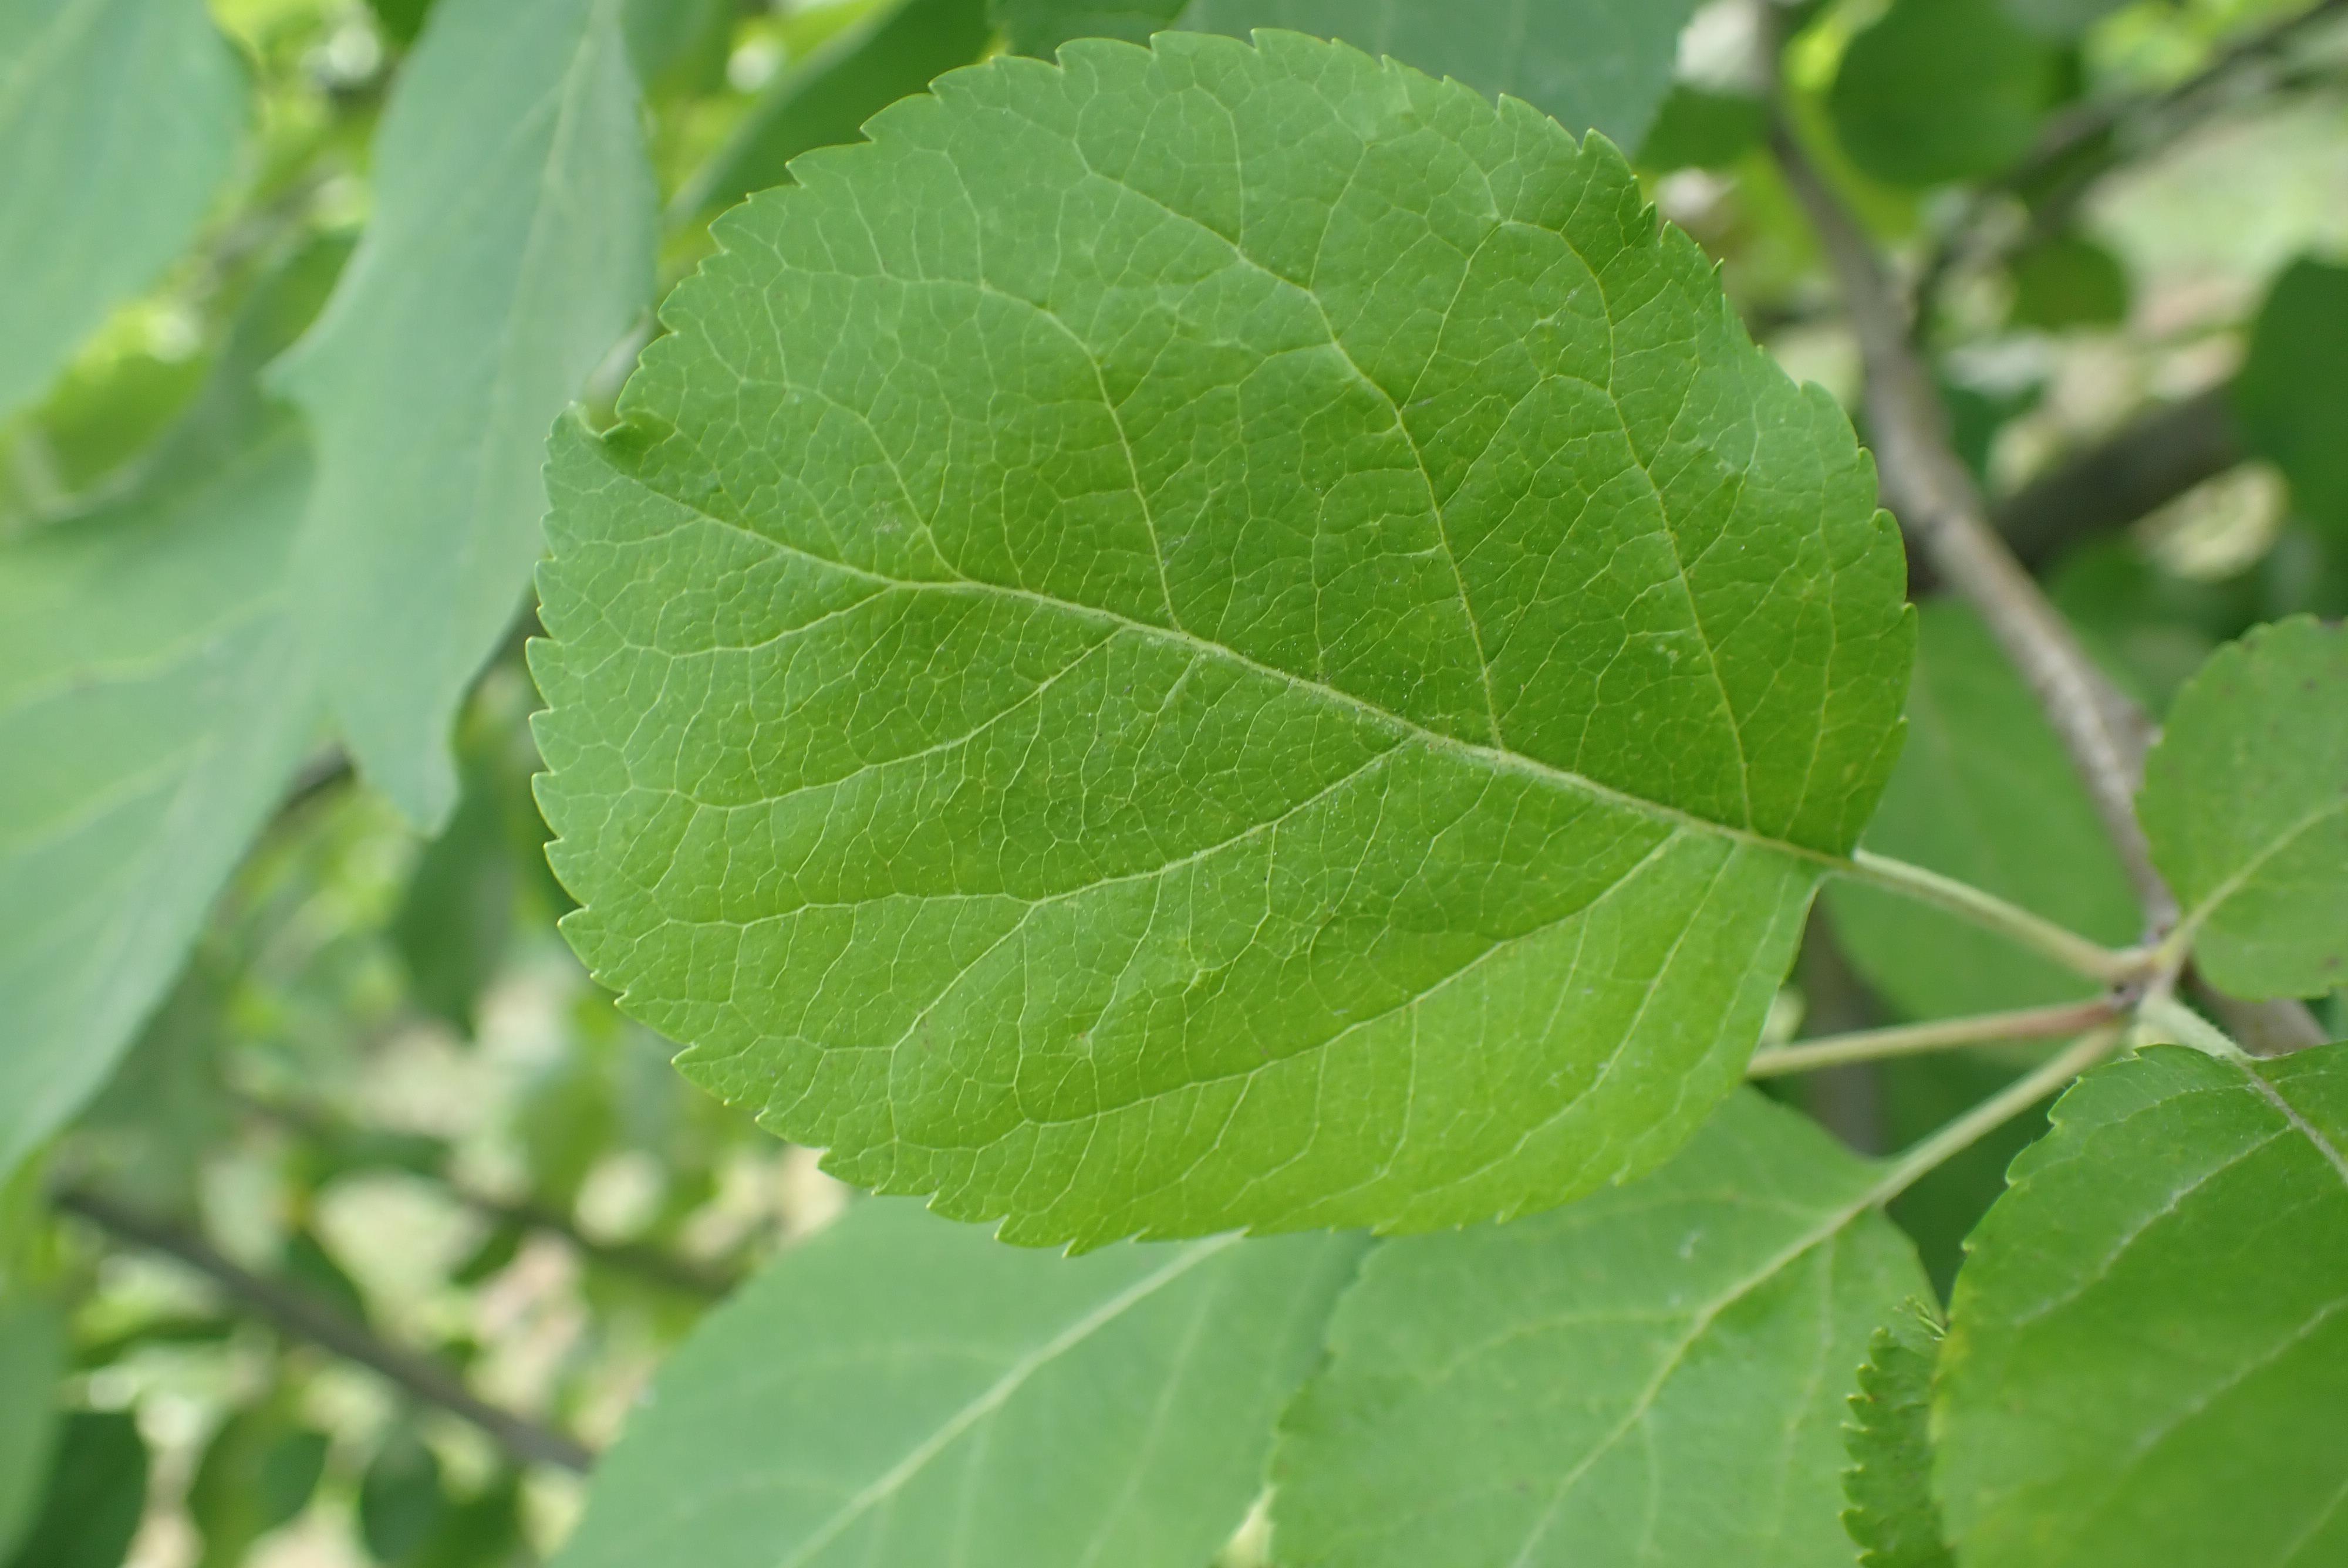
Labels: healthy